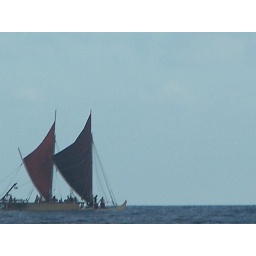
sail boat in distance off Waikiki and Diamond Head.